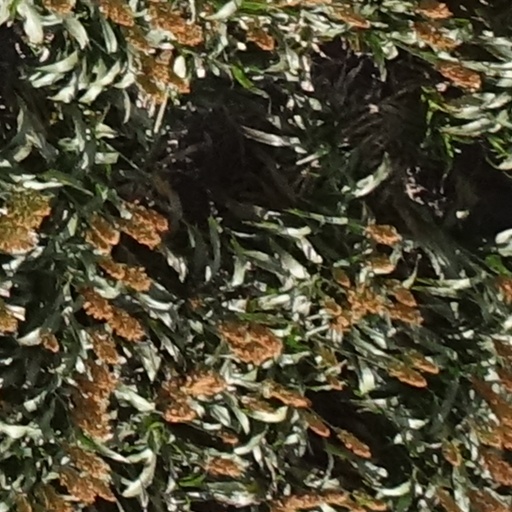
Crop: sorghum